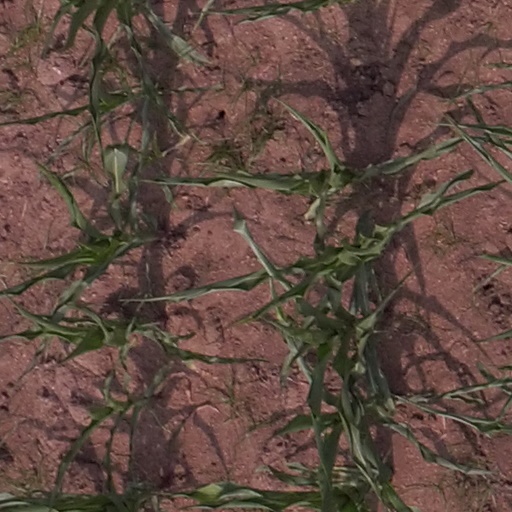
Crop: maize; corn